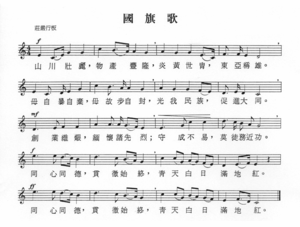
L'Hymne du drapeau national de la République de Chine est l'hymne qu'on joue pendant la levée du drapeau de la République de Chine.